Celebrity Big Brother (British TV series) series 13

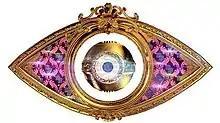
Series thirteen logo

Celebrity Big Brother 13 was the thirteenth series of the British reality television series "Celebrity Big Brother". The series launched on 3 January 2014 on Channel 5 and was originally meant to end after 22 days on 24 January 2014. However, it was extended due to ratings success and instead ended after 27 days on 29 January 2014, making it the longest Channel 5 series of the show (at the time, since beaten by "Celebrity Big Brother 15") and the joint-longest series, along with "Celebrity Big Brother 7" in 2010. It is the sixth celebrity series and the ninth series of "Big Brother" overall to air on the channel. Emma Willis returned to host the series, whilst Rylan Clark returned to present spin-off show "Big Brother's Bit on the Side" along with Willis.